Wives aboard Noah's Ark

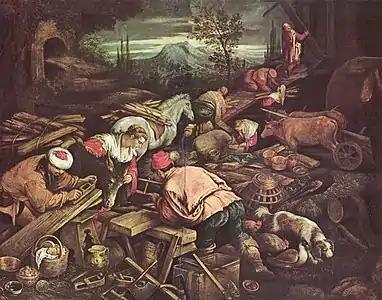
"The Construction of Noah's Ark. " by Jacopo Bassano depicts all eight people said to be on the ark, including Noah's wife and the wives of his three sons.

The wives aboard Noah's Ark were part of the family that survived the Deluge in the biblical Genesis flood narrative from the Bible. These wives are the wife of Noah, and the wives of each of his three sons. Although the Bible only notes the existence of these women, there are extra-biblical mentions regarding them and their names.